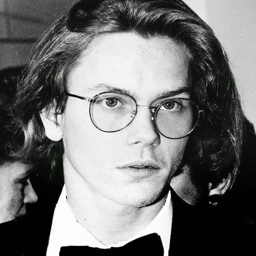
actor i 've always wanted these kind of glasses